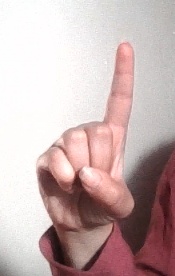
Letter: bb